Petsoe End

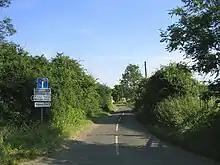
The dead-end road to Petsoe End

Petsoe End is a hamlet in Emberton civil parish, in the City of Milton Keynes, Buckinghamshire, England.